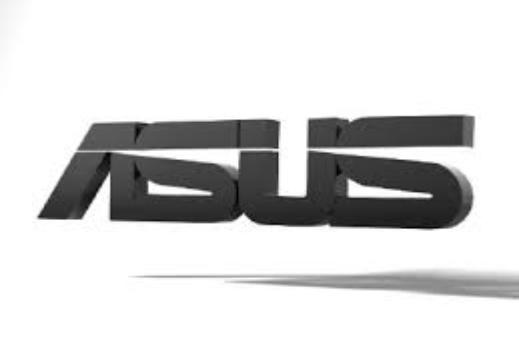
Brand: ASUS
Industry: Electronic